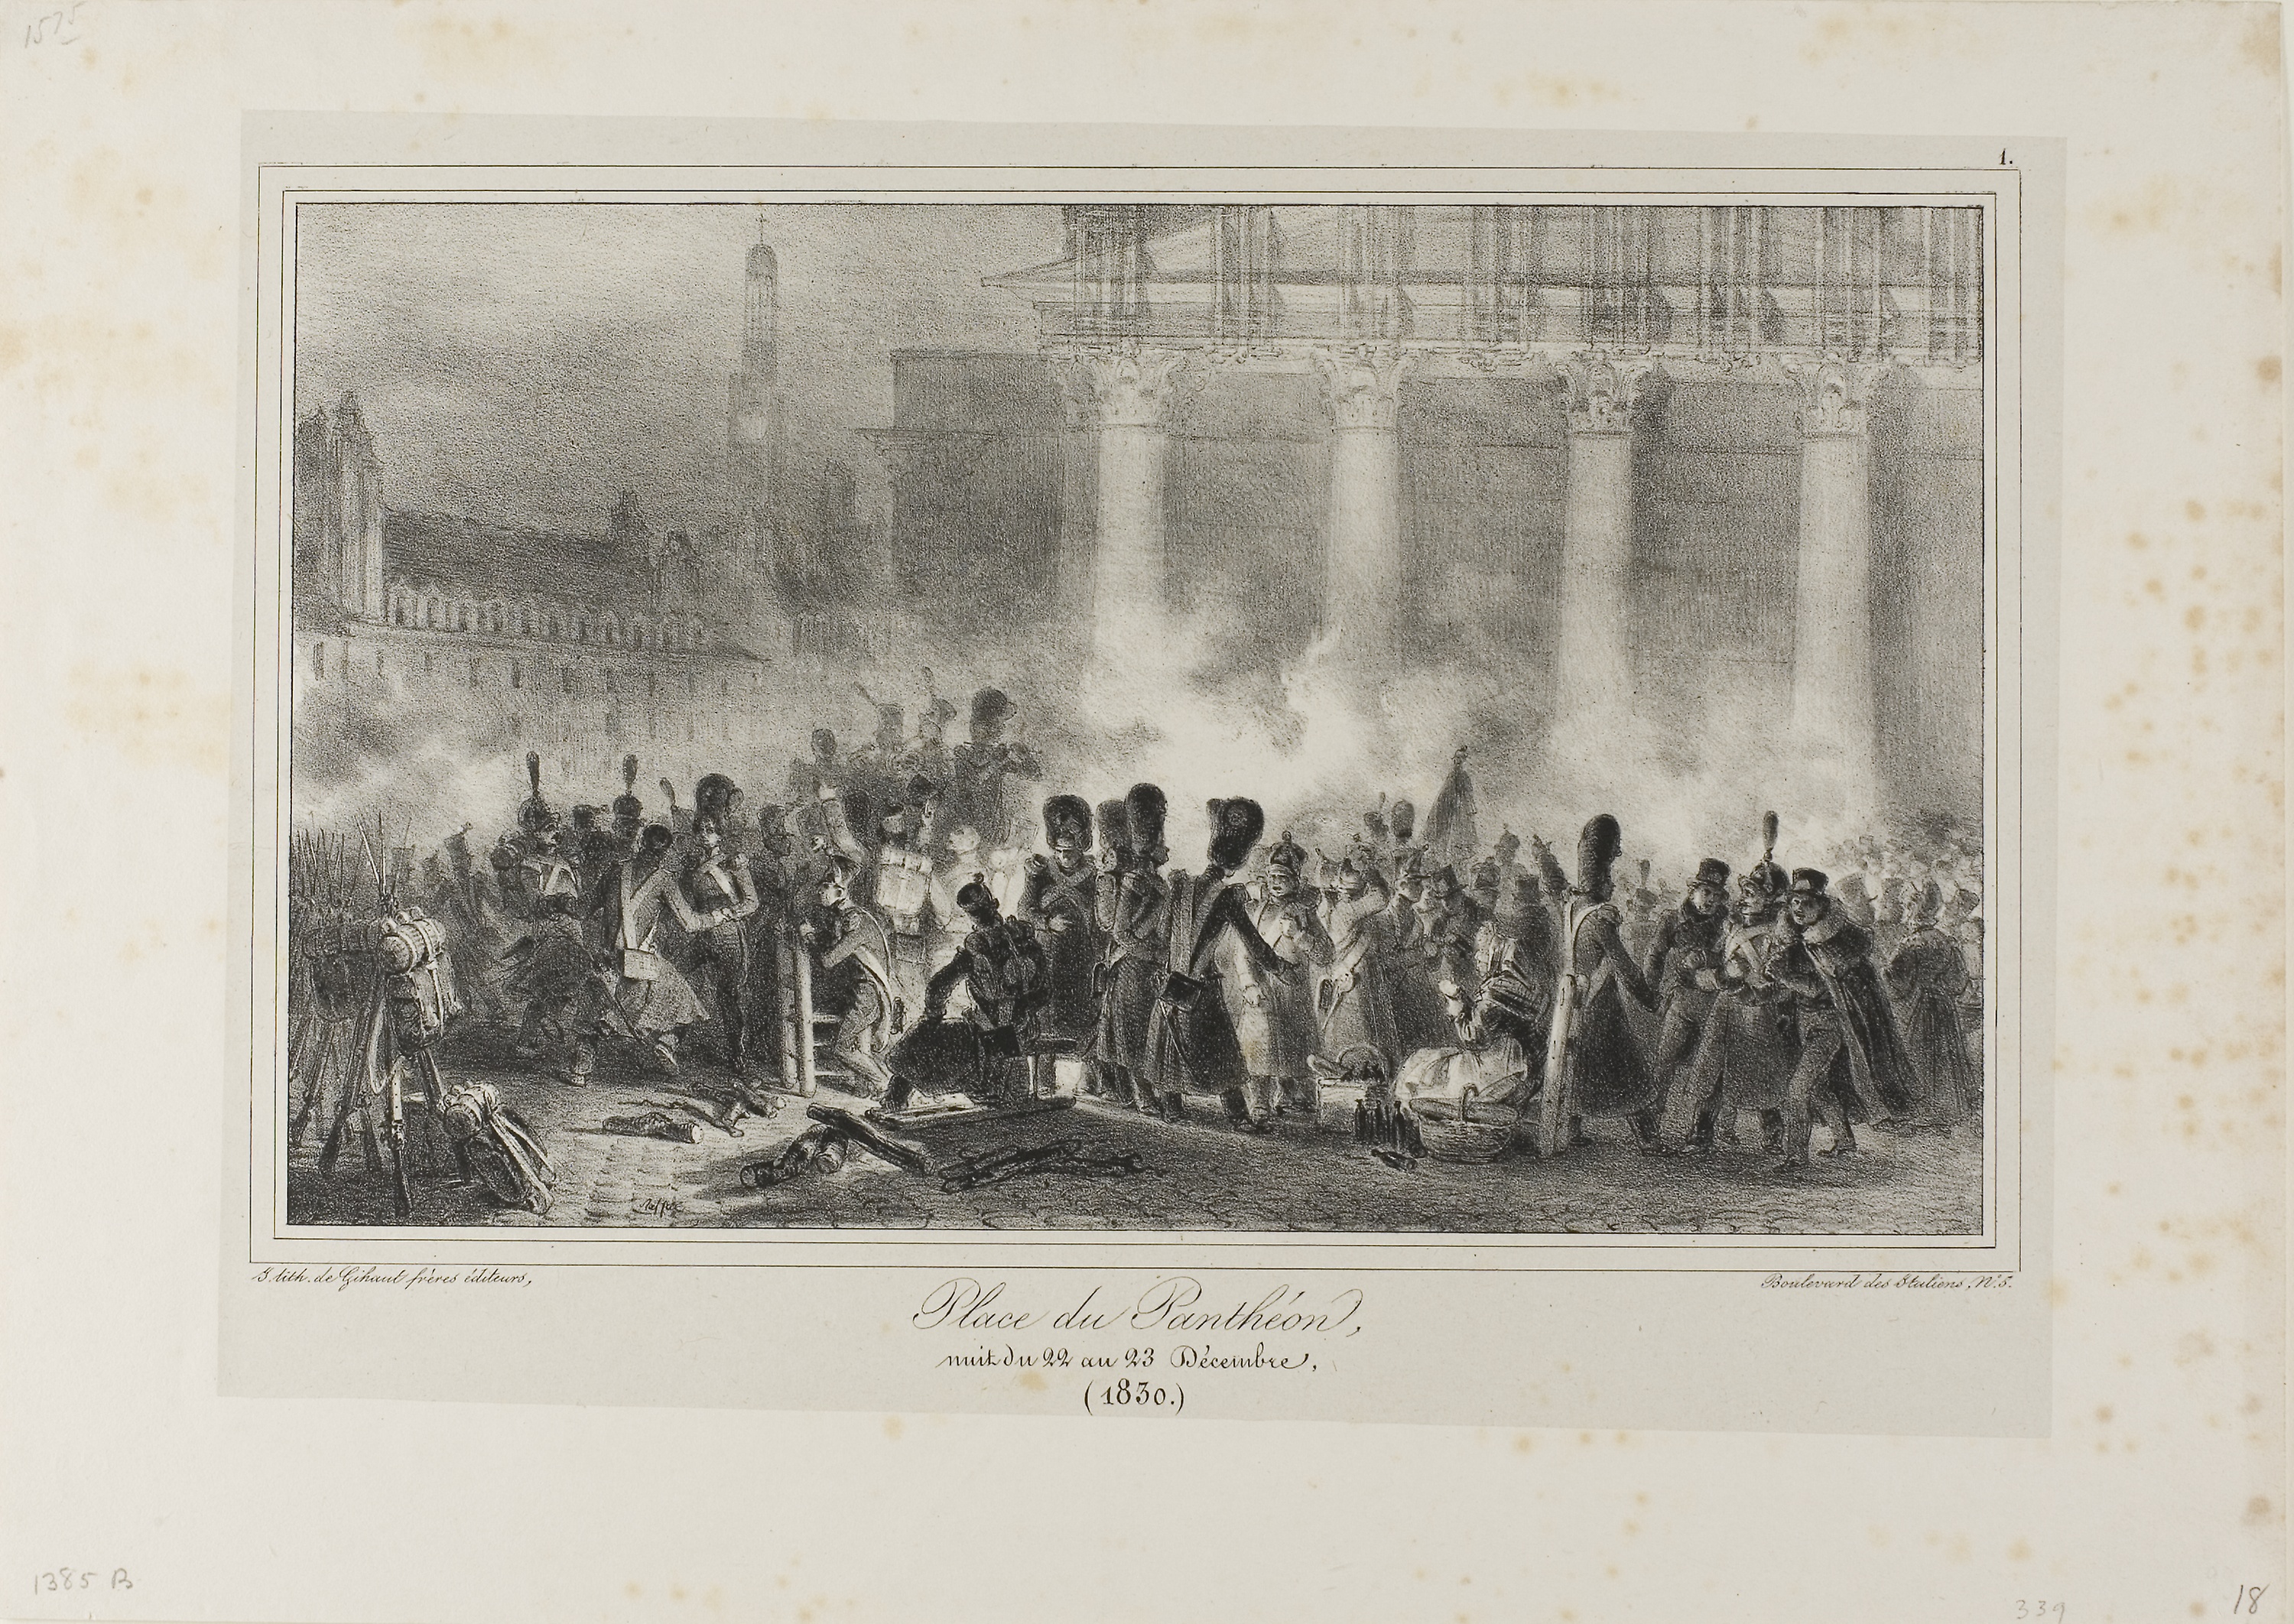
history, picture frame, artwork, painting, art, visual arts, stock photography